Haestasaurus

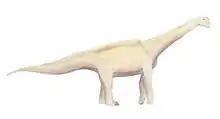
Life restoration.

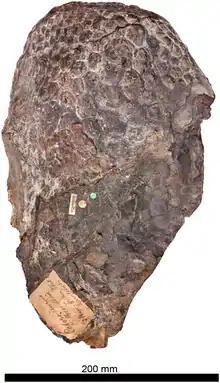
Skin impression

As a sauropod, "Haestasaurus" would have been a large quadrupedal long-necked dinosaur. Little information is available about the specifics of its build because only a forelimb is known of the animal.